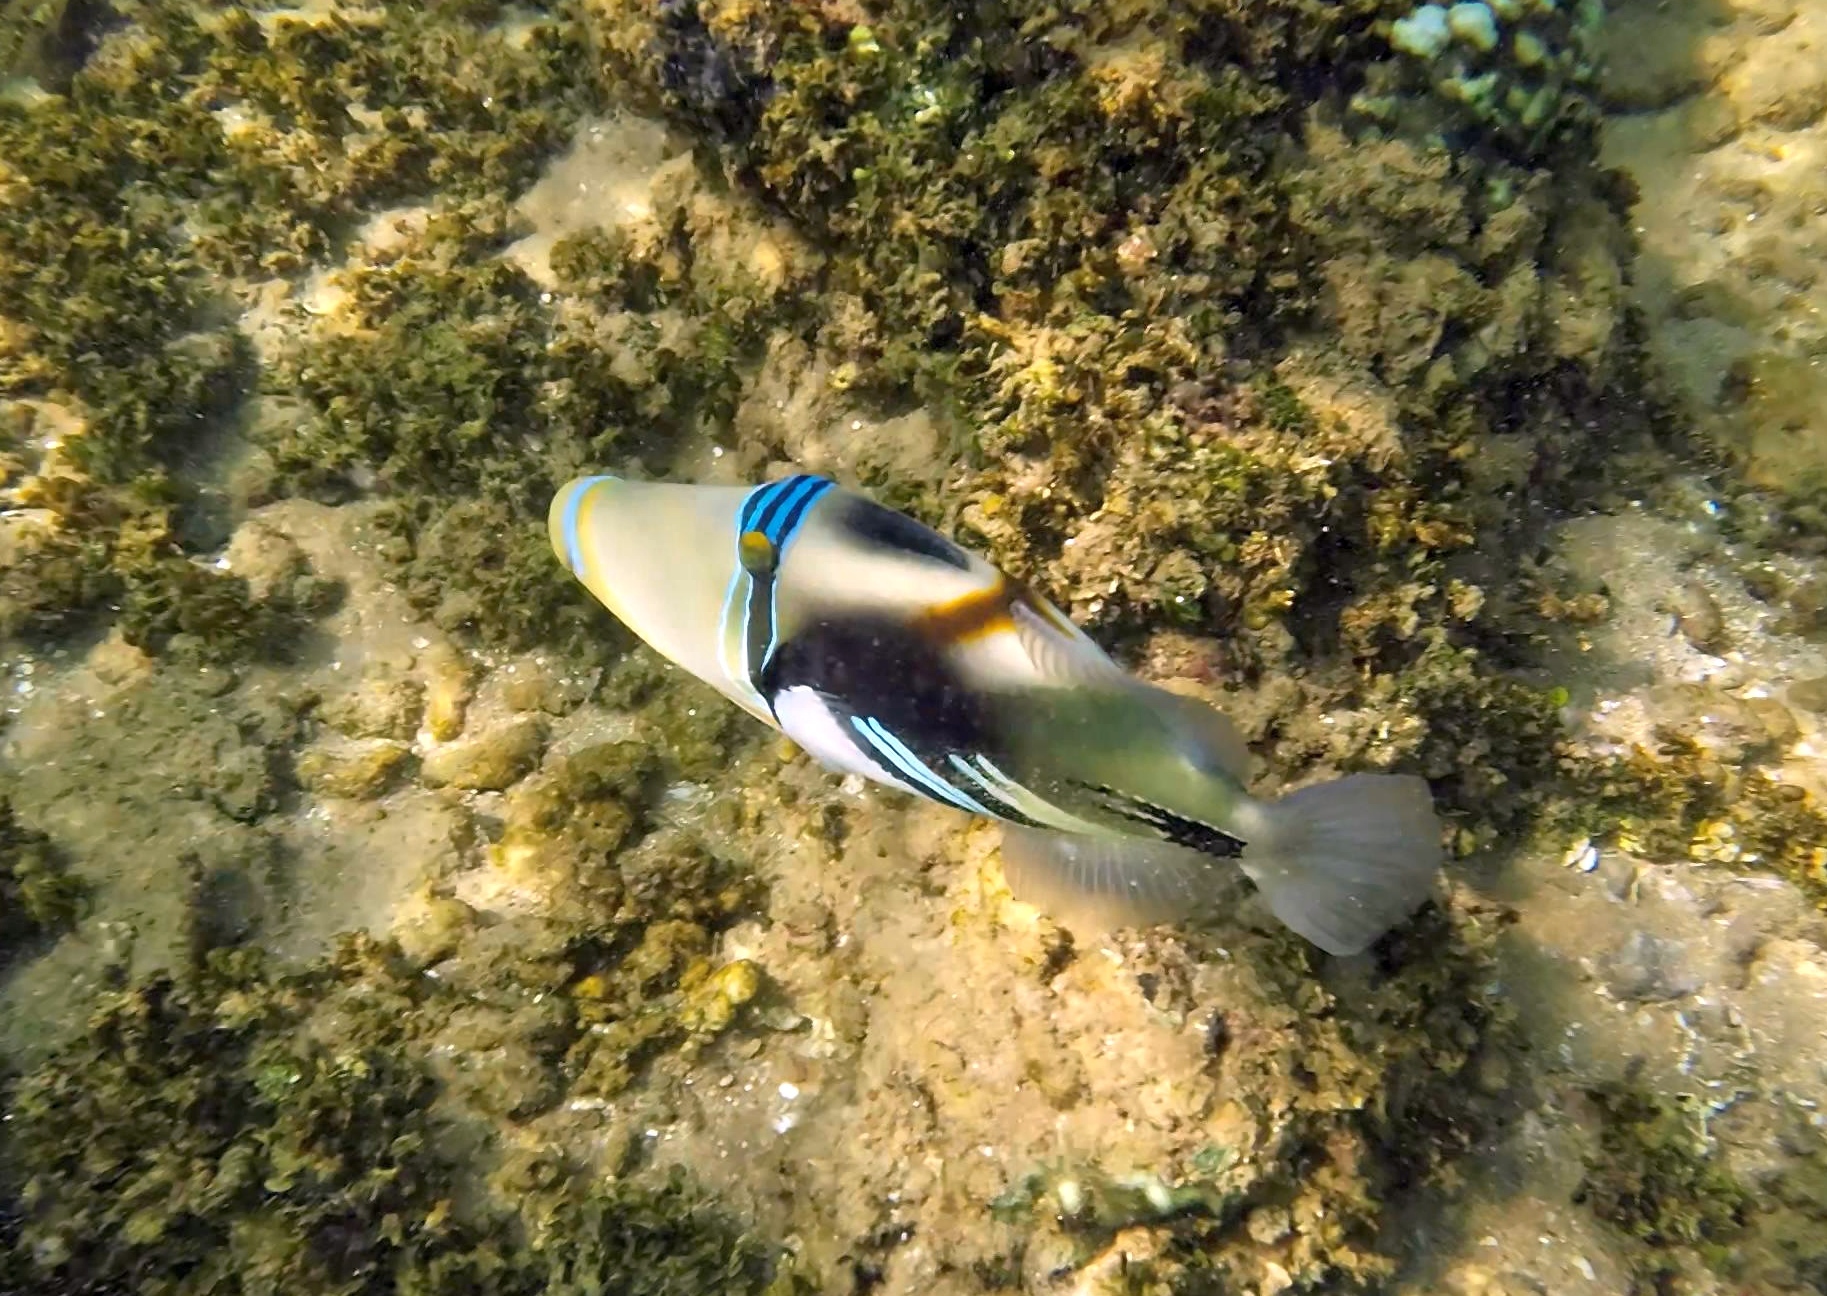
Rhinecanthus aculeatus (Lagoon Triggerfish)